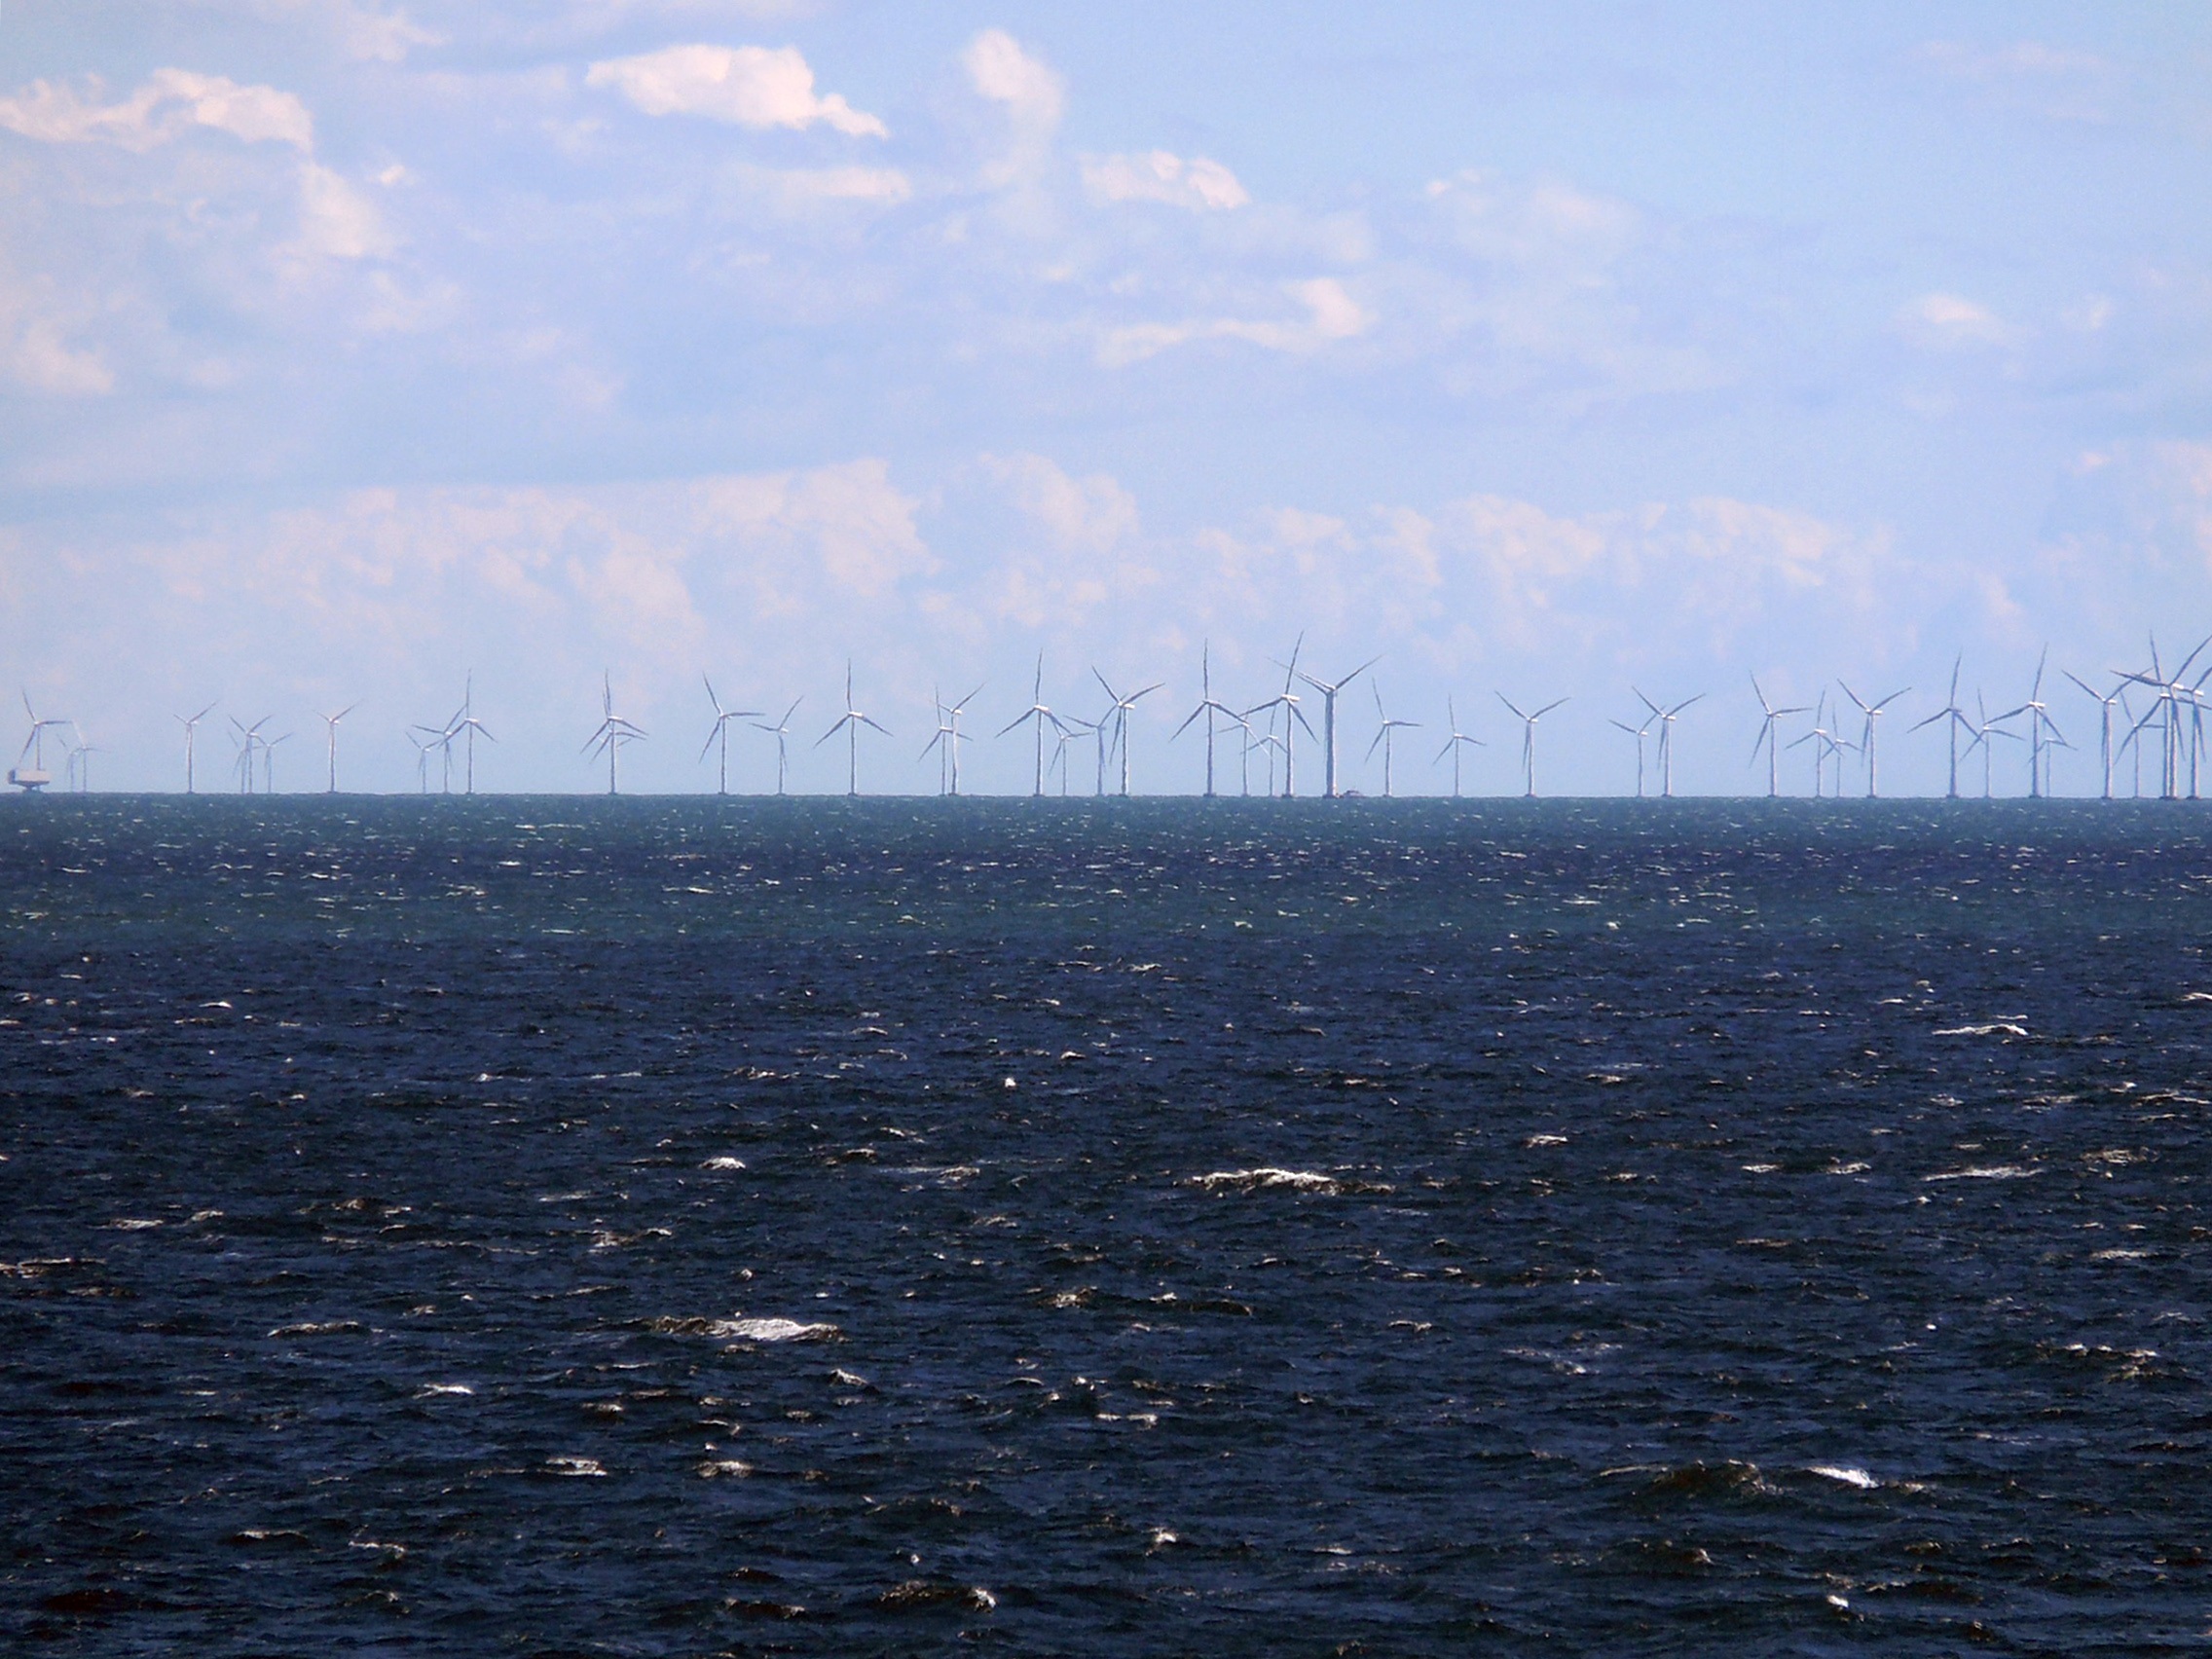
sea, coast, water, nature, ocean, horizon, cloud, sky, skyline, shore, wave, lake, wind, vehicle, tower, holiday, bay, clouds, outlook, natural water, windr der, mudflat